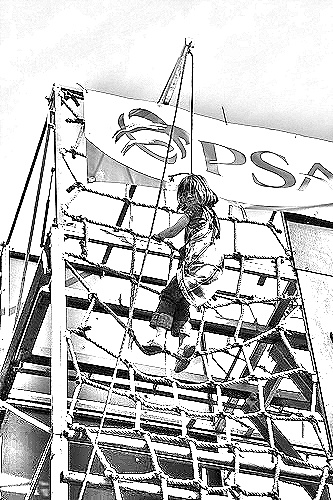
Portrait style: Sketch Portrait